Stephen J. Blackwood

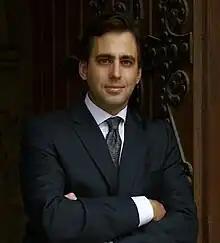
Blackwood in 2012

Stephen James Blackwood (born 1975) is a Canadian-American professor, academic, and social commentator.